Eskdale (UK Parliament constituency)

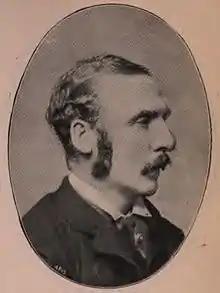
Robert Allison

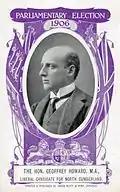

Another General Election was required to take place before the end of 1915. The political parties had been making preparations for an election to take place and by July 1914, the following candidates had been selected;